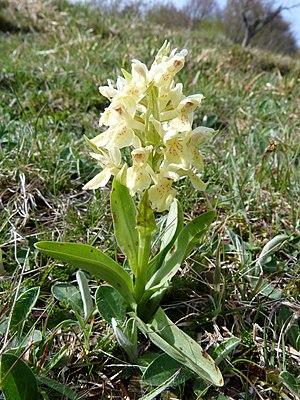
Orchis sureau jaune (Dactylorhiza sambucina), massif des Vosges (France).